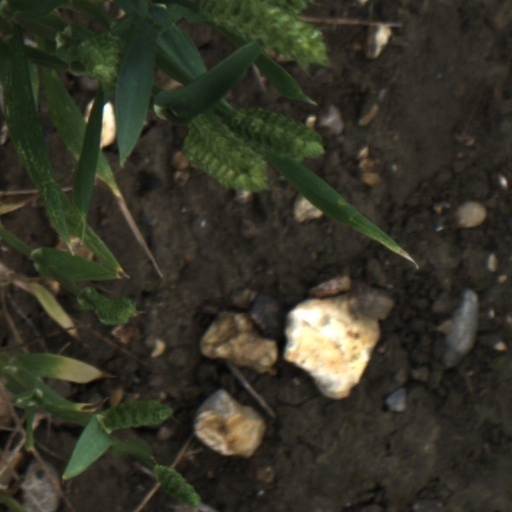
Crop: wheat